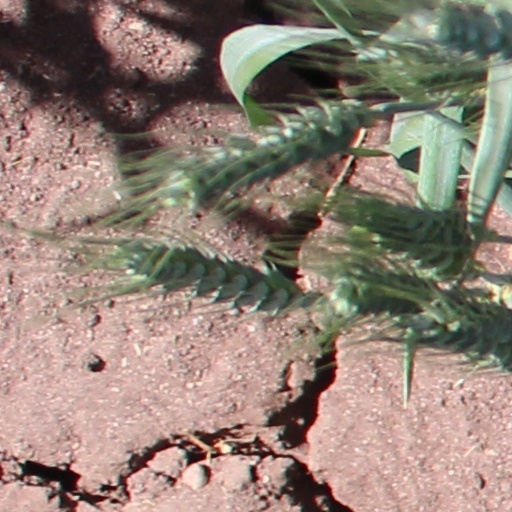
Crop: wheat